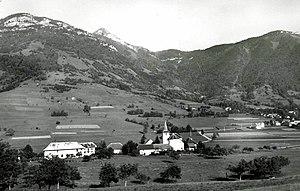
Carte postale ancienne (1950) du chef-lieu de Puygros.
Le Grand Chambéry, anciennement nommé Chambéry Métropole - Cœur des Bauges, est une communauté d'agglomération regroupant l’aire urbaine autour de Chambéry et les communes des Bauges, en Savoie. Créée le 1ᵉʳ janvier 2017 par arrêté préfectoral dans le prolongement de la loi NOTRe, elle est issue de la fusion de deux intercommunalités, la communauté d’agglomération Chambéry métropole et la communauté de communes du Cœur des Bauges, afin de mettre fin à la fragmentation administrative du territoire.
Puygros est une commune française située dans le département de la Savoie, en région Auvergne-Rhône-Alpes.